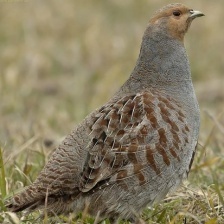
Species: GRAY PARTRIDGE
Scientific name: PERDIX PERDIX
ImageNet parent category: partridge